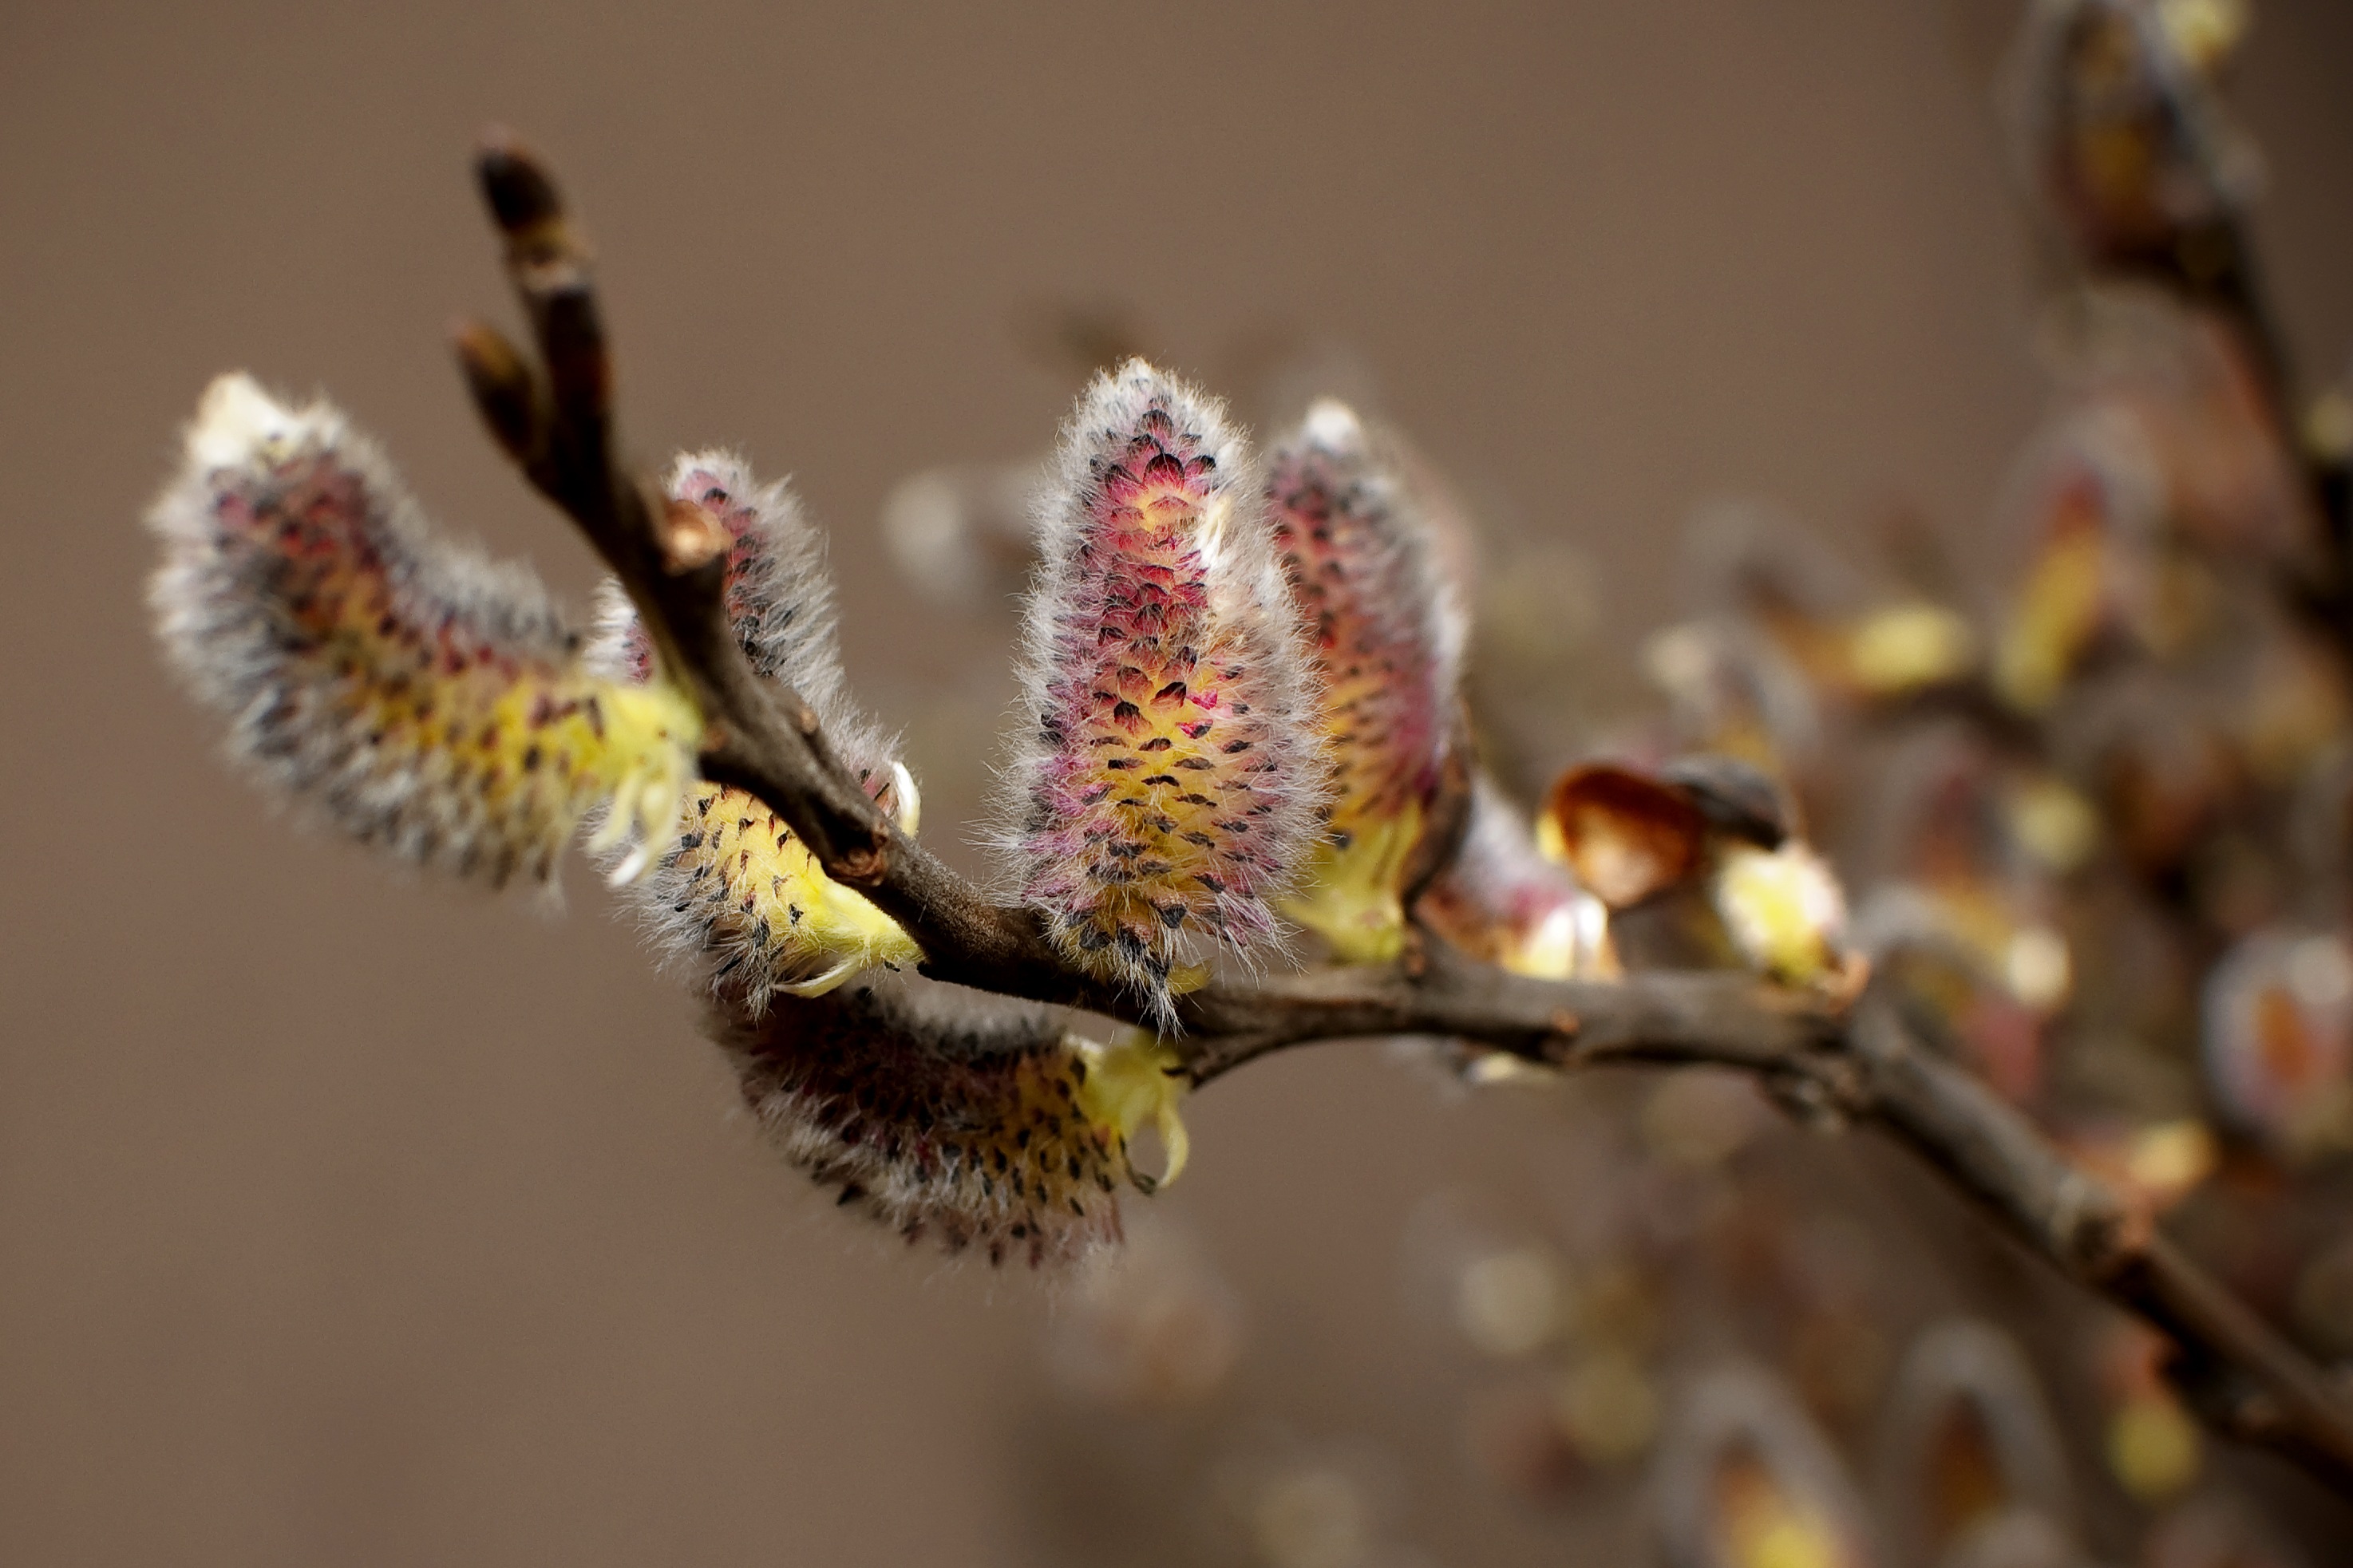
branch, blossom, plant, photography, flower, spring, flora, close up, cats, willow, macro photography, flowering plant, land plant